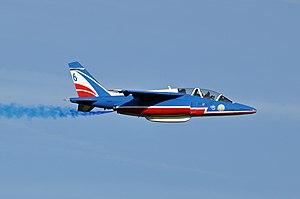
Régis Rocca, né le 15 mars 1979 à Nice, est un graphiste et designer français. Il collabore avec l'Armée de l'Air comme designer depuis 2009 et a signé une trentaine de livrées aéronautiques militaires. Chaque année, ses designs sont vus par plusieurs centaines de milliers de spectateurs lors de la saison estivale des meetings.